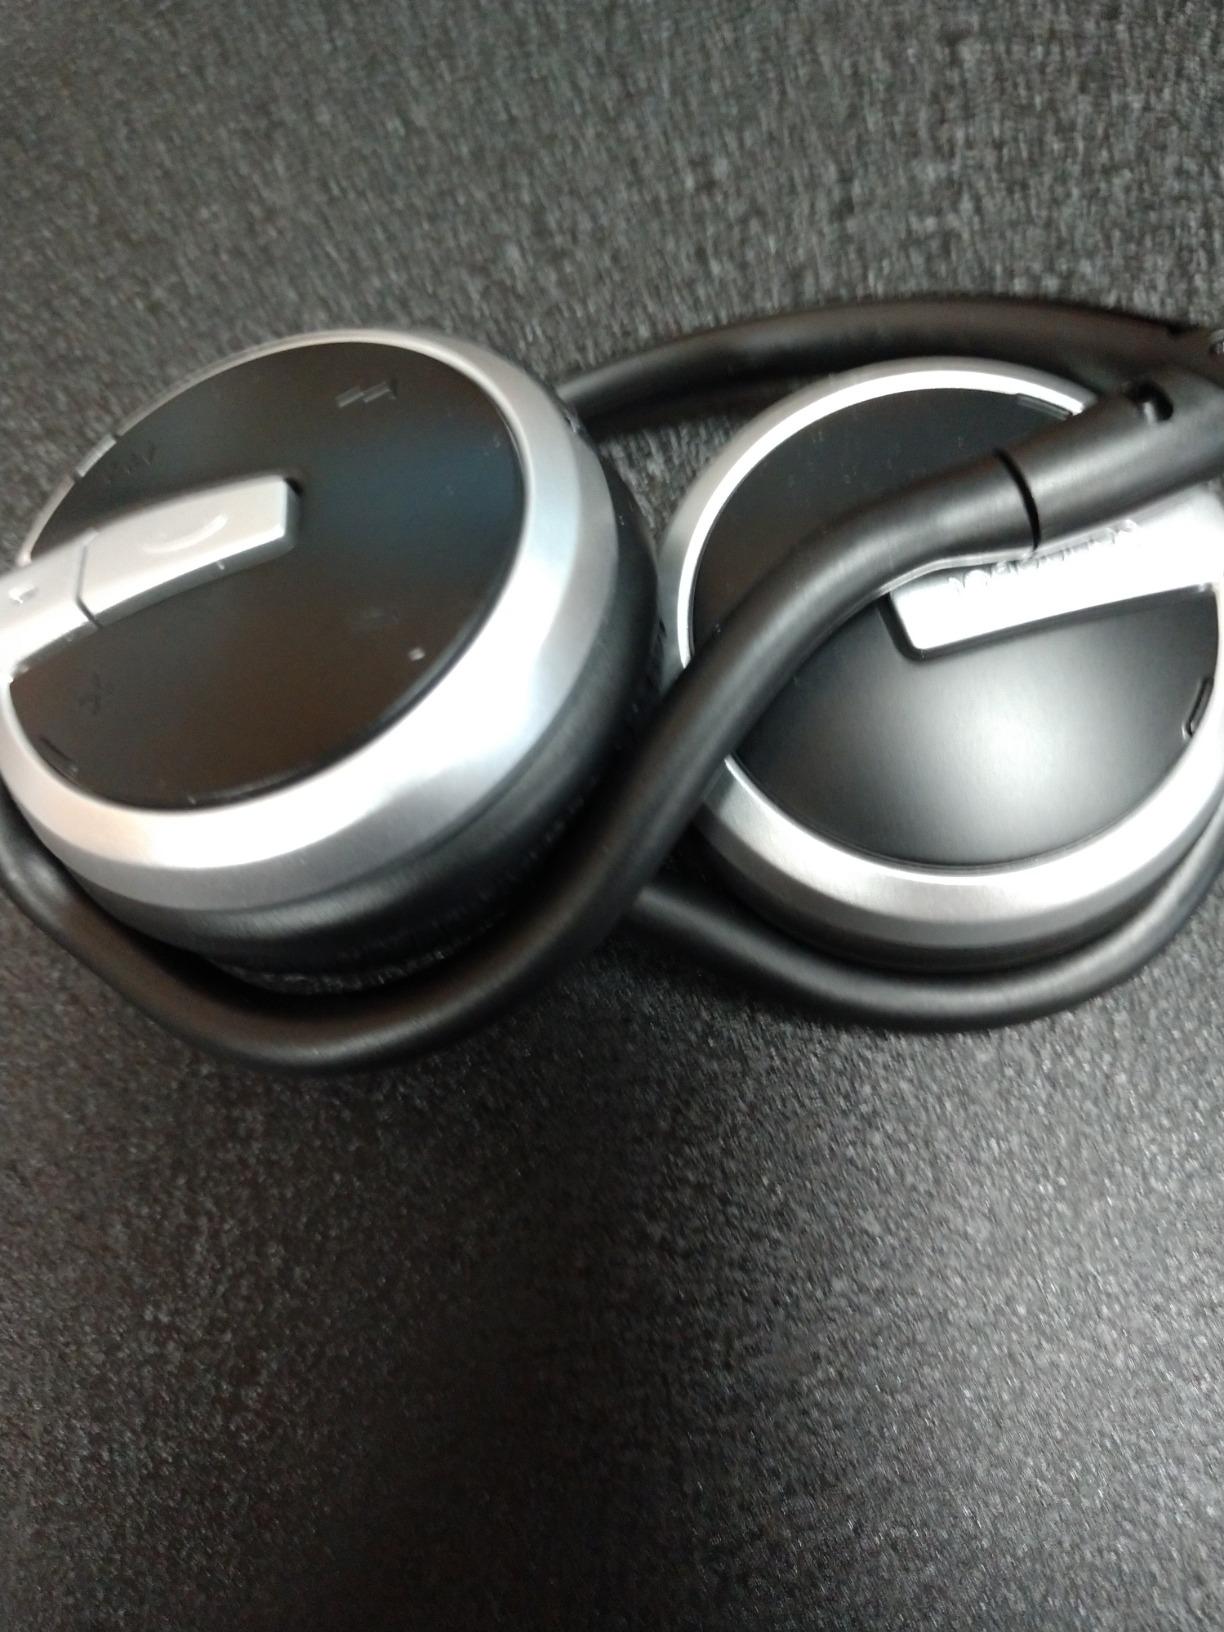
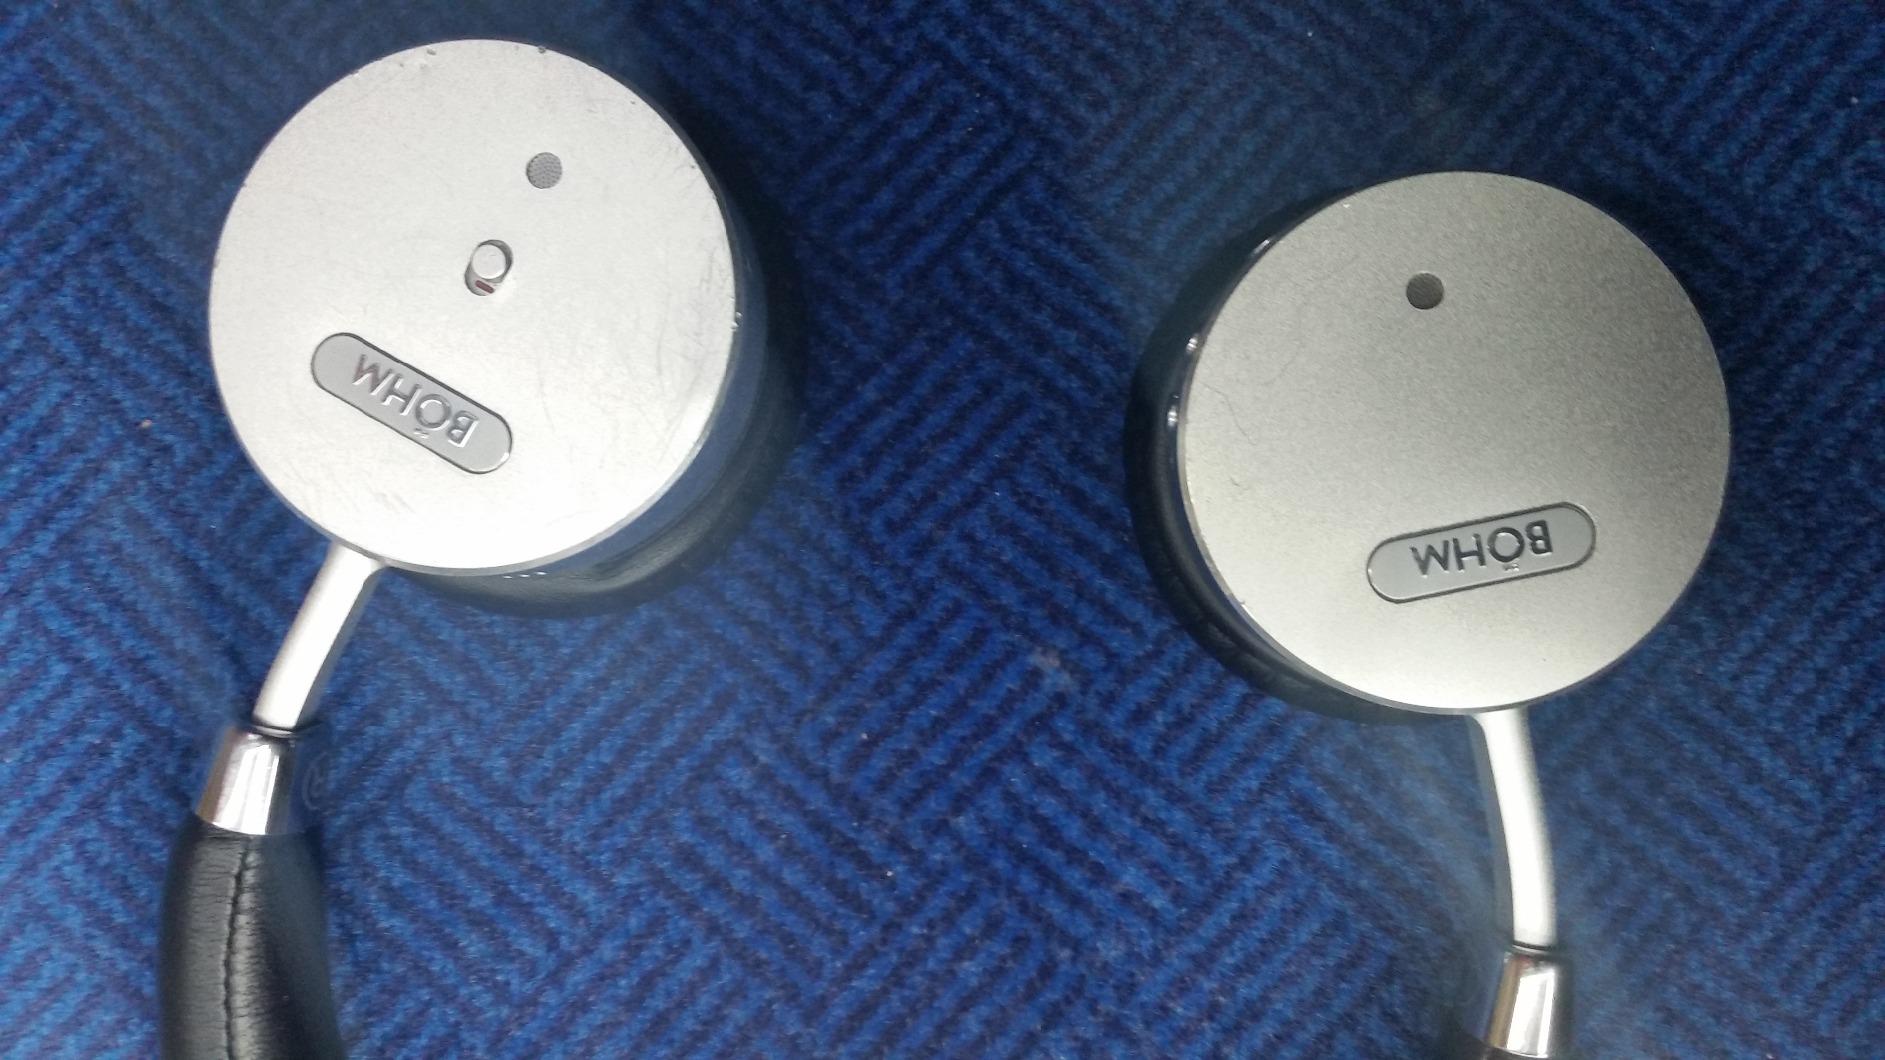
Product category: headphones
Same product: no